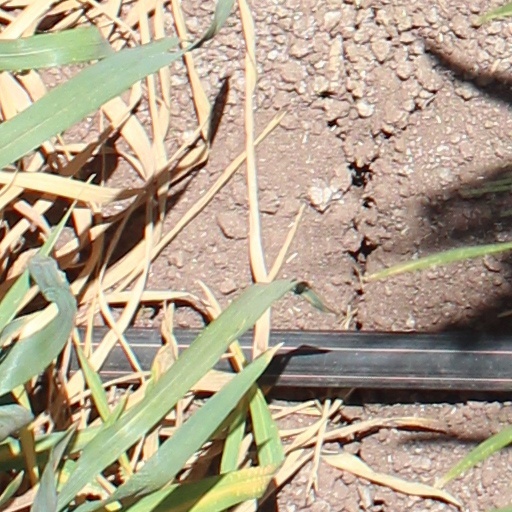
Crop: wheat